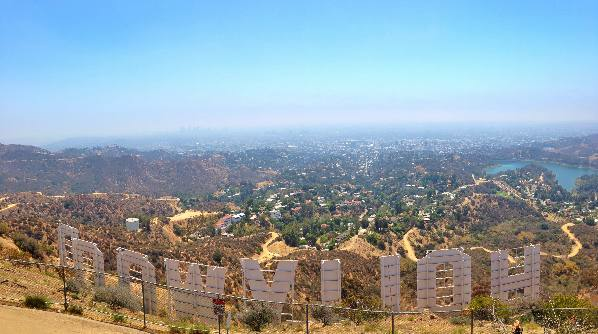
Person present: No